Charlevoix, Michigan

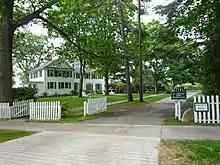
Portion of the historic Chicago Club, one of the several large resort communities that developed in Charlevoix around the turn of the 20th century.

The Homestead Act of 1862 brought many Civil War veterans and speculators to Northern Michigan. It sold 160-acre tracts of land for $1.25 an acre.